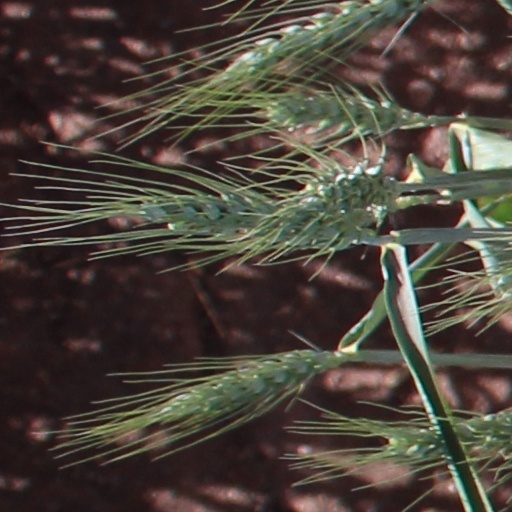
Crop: wheat